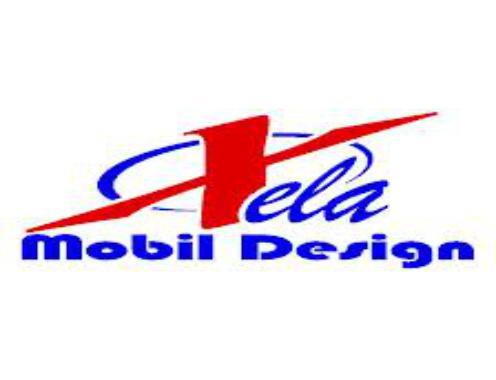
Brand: mobil
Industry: Necessities